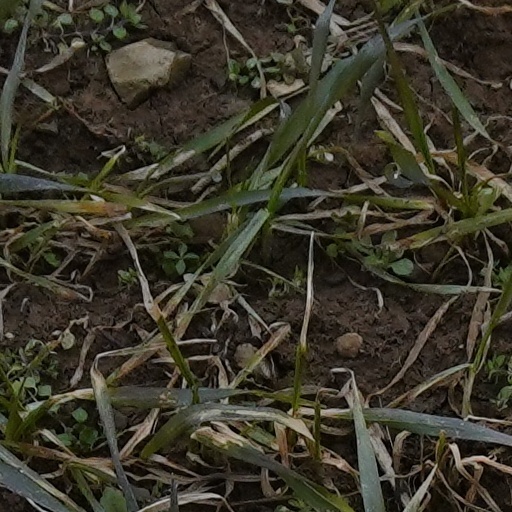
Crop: wheat